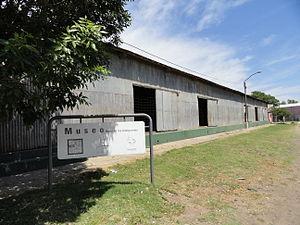
Villa Domínguez est une petite ville du département de Villaguay, dans la province d'Entre Ríos en Argentine, fondée en 1890 par des Juifs de Russie fuyant les pogroms et les persécutions. Villa Domínguez faisait initialement partie de la colonie Villa Clara, dénommée d'après le prénom de l'épouse du baron Maurice de Hirsch, avant d'en être détachée.